Avraam Papadopoulos

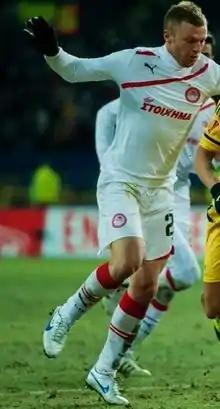
Papadopoulos with Olympiacos in 2012

On 4 July 2008 the player was transferred to Olympiacos for 2.5 million euros on a four-year contract. Avraam stated this during a press conference, ""I came to Olympiacos, and not Panathinaikos, because it was the best choice for me. The ideal choice. I would not like to say anything else and it does not make sense to talk about the past. I will work as hard as I can to make the team reach its goals and objectives in both Europe and Greece"".